M205 tripod

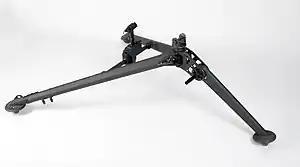
Prototype

The M205 Lightweight Tripod for Heavy Machine Guns is the replacement for the current M3 tripod in support of the M2 machine gun and Mk 19 grenade launcher used in the United States armed forces. The soldier will experience less weight burden with the M205 Lightweight Tripod than with the standard M3 Tripod (including the pintle and T&E), and will be able to take advantage of the enhanced tripod's integrated traverse and elevation mechanism for quicker, more accurate target engagement.